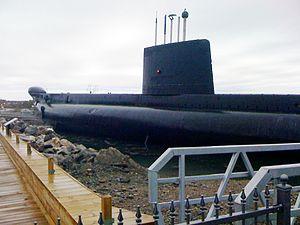
Passerelle d'embarquement pour la visite de l'Onondaga
Le Site historique maritime de la Pointe-au-Père, anciennement connu sous le nom de Musée de la mer, est un complexe muséal situé à Rimouski dans la région du Bas-Saint-Laurent au Québec. Le musée a pris officiellement le nom de « Site historique maritime de la Pointe-au-Père » en 2007, car cette nouvelle appellation correspond mieux à sa réalité ainsi qu'à la personnalité du site de Pointe-au-Père, riche d'un passé maritime de 200 ans. Il est situé sur une pointe avancée dans le fleuve Saint-Laurent, la pointe au Père, où se trouvait jadis la station des pilotes du Saint-Laurent, et où se trouvent actuellement le quai et le phare de l'ancienne municipalité de Pointe-au-Père. Cette situation géographique est avantageuse pour le musée, car les visiteurs se retrouvent à proximité de la mer, dans un lieu baigné d'une forte ambiance maritime.
Le projet Onondaga est un projet du Site historique maritime de la Pointe-au-Père, un musée situé à Rimouski au Québec, pour convertir en navire musée le NCSM Onondaga, un sous-marin de la Marine royale canadienne désarmé en juin 2000. Lancé par le Musée canadien de la guerre d'Ottawa en 2000, le projet de conversion de l’Onondaga est abandonné par ce musée en 2002 par manque de financement. Le SHMP, qui s'intéresse à un projet de sous-marin musée depuis 2000, réalise une étude de faisabilité en 2003 démontrant le potentiel de rentabilité du projet et fait l'acquisition de l’Onondaga en 2005.
Le NCSM Onondaga (S73) est un ancien sous-marin de la Marine royale canadienne des Forces armées canadiennes transformé en navire musée à Rimouski au Québec depuis 2009. Il fait partie de la classe Oberon, une série de sous-marins à propulsion conventionnelle de conception britannique construits dans les années 1960 et 1970. Il a été acquis en 1963 lors d'une commande de trois sous-marins jumeaux effectuée dans le contexte de la guerre froide qui a permis au Canada de se doter d'une flotte permanente de sous-marins. Son nom et ses armoiries rappellent le peuple amérindien des Onondagas vivant en Ontario.